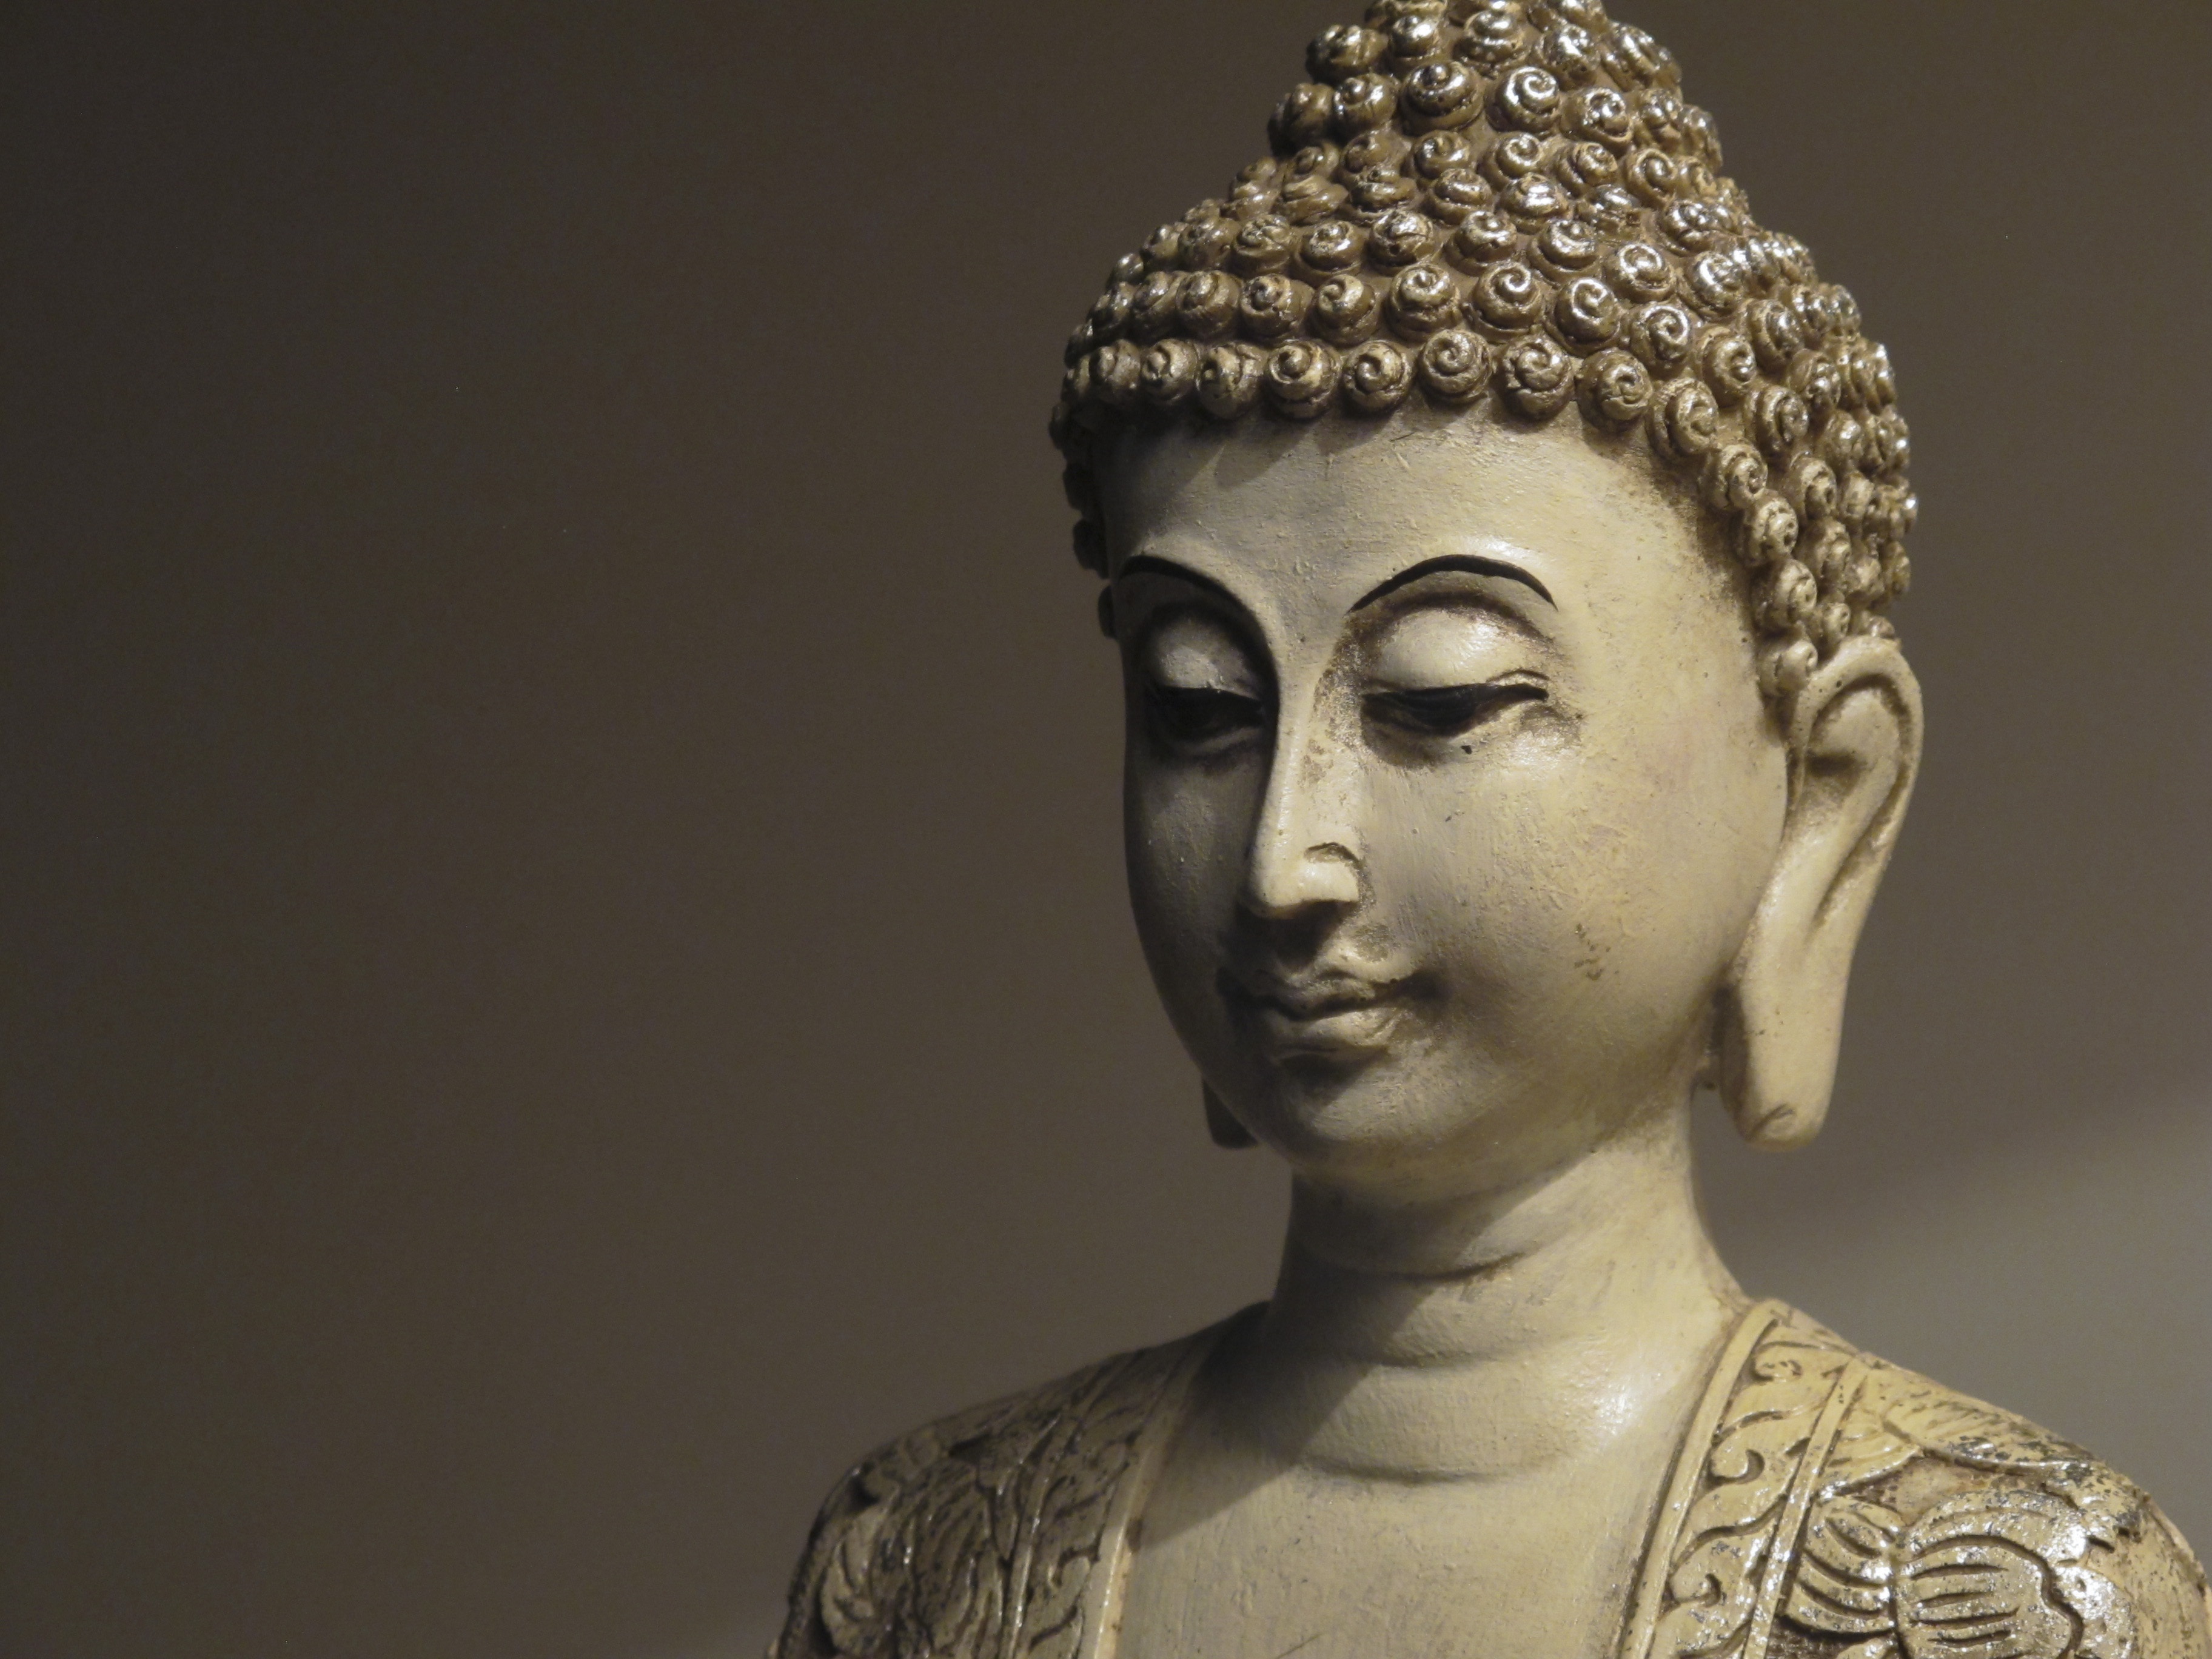
monument, statue, buddhism, religion, smile, spiritual, sculpture, art, temple, head, buddha, gautama buddha, ancient history, classical sculpture